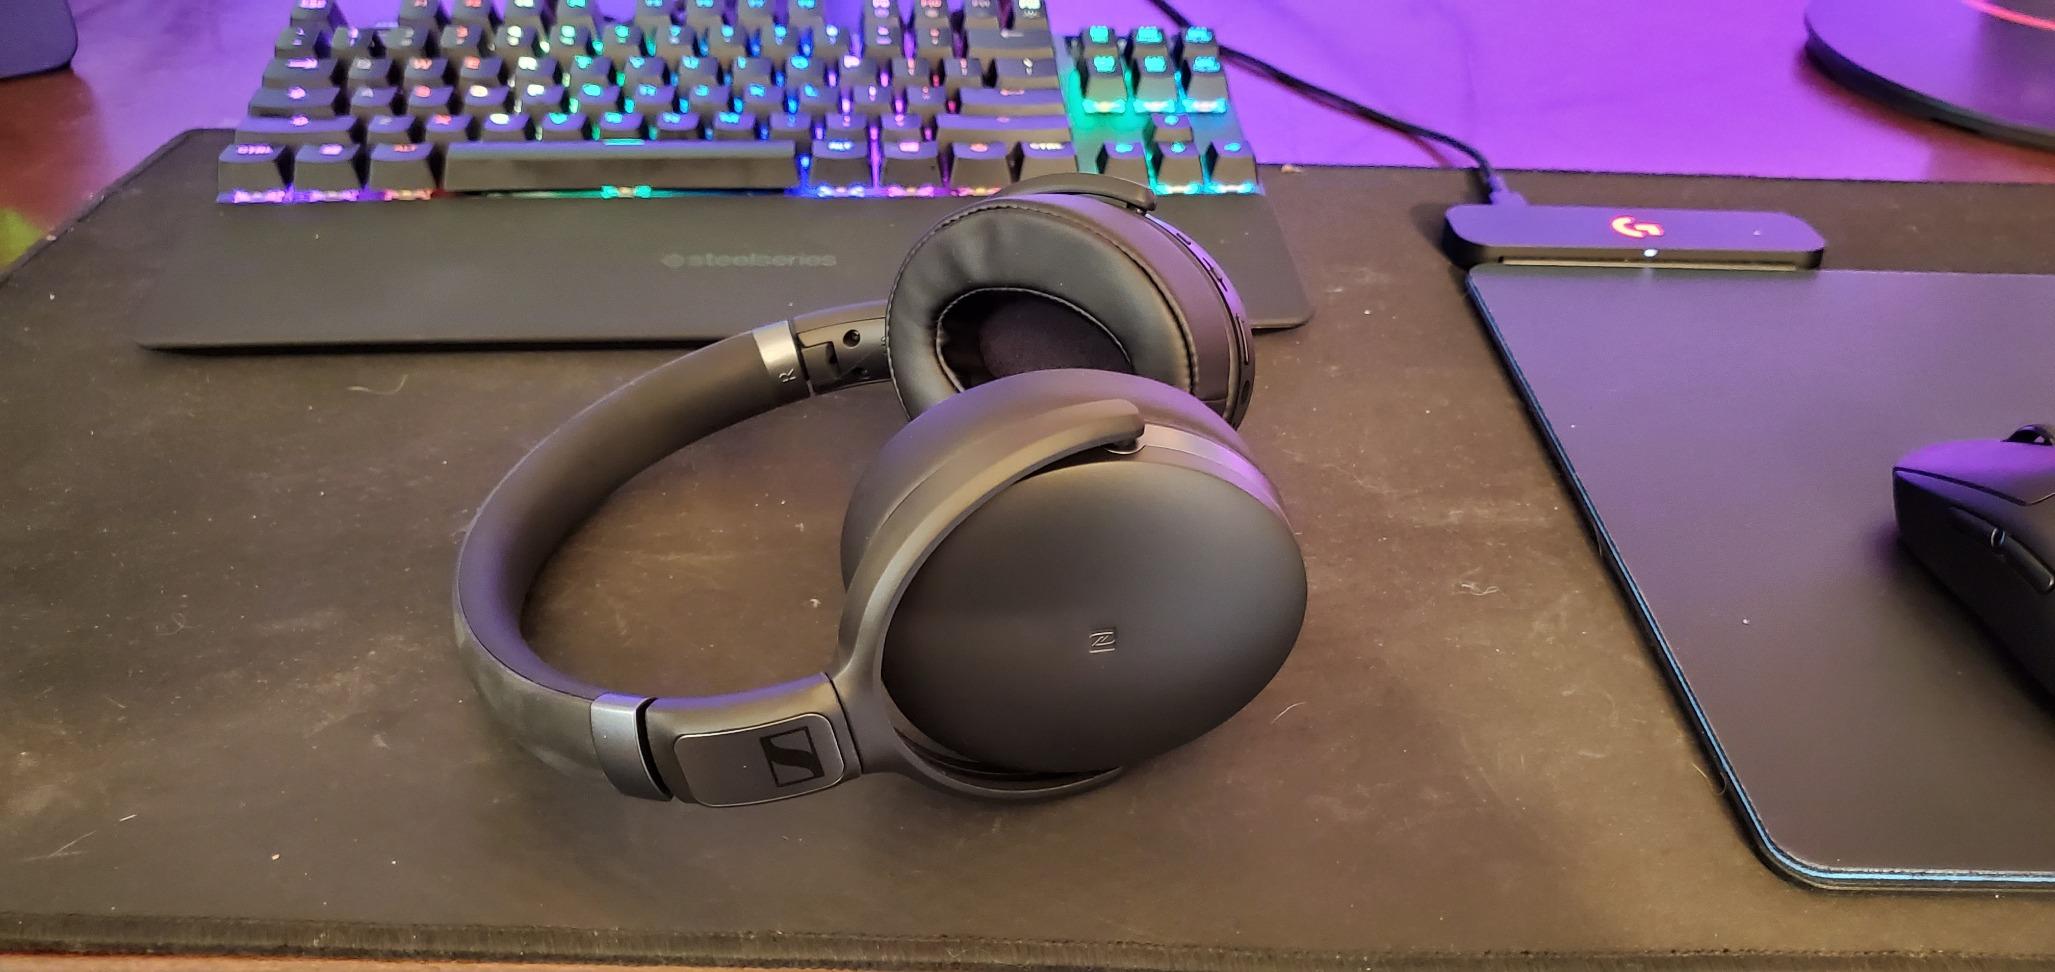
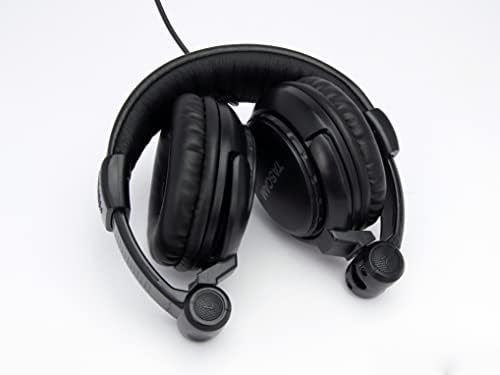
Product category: headphones
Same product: no